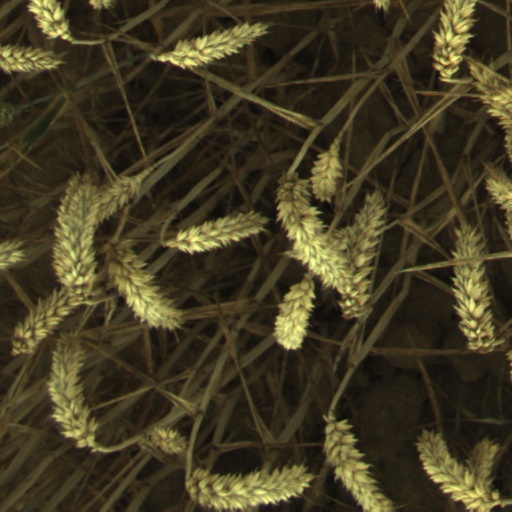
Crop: wheat